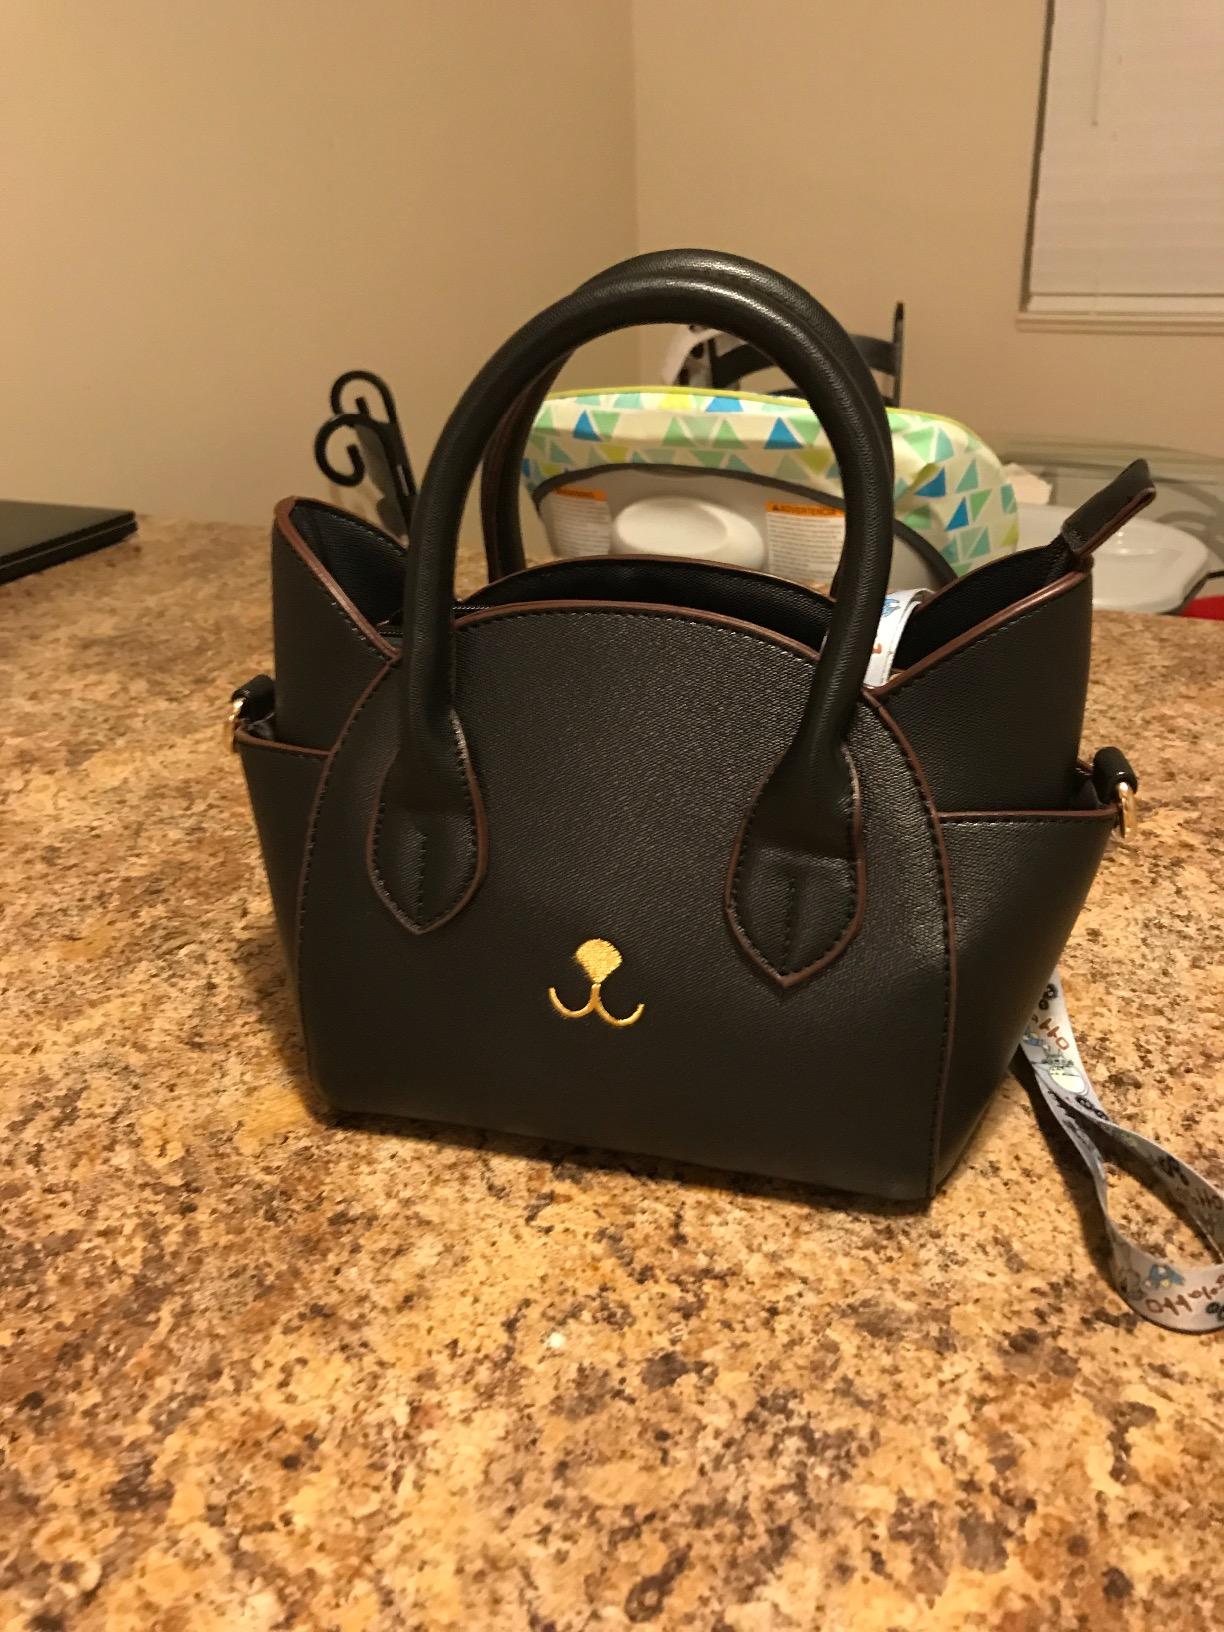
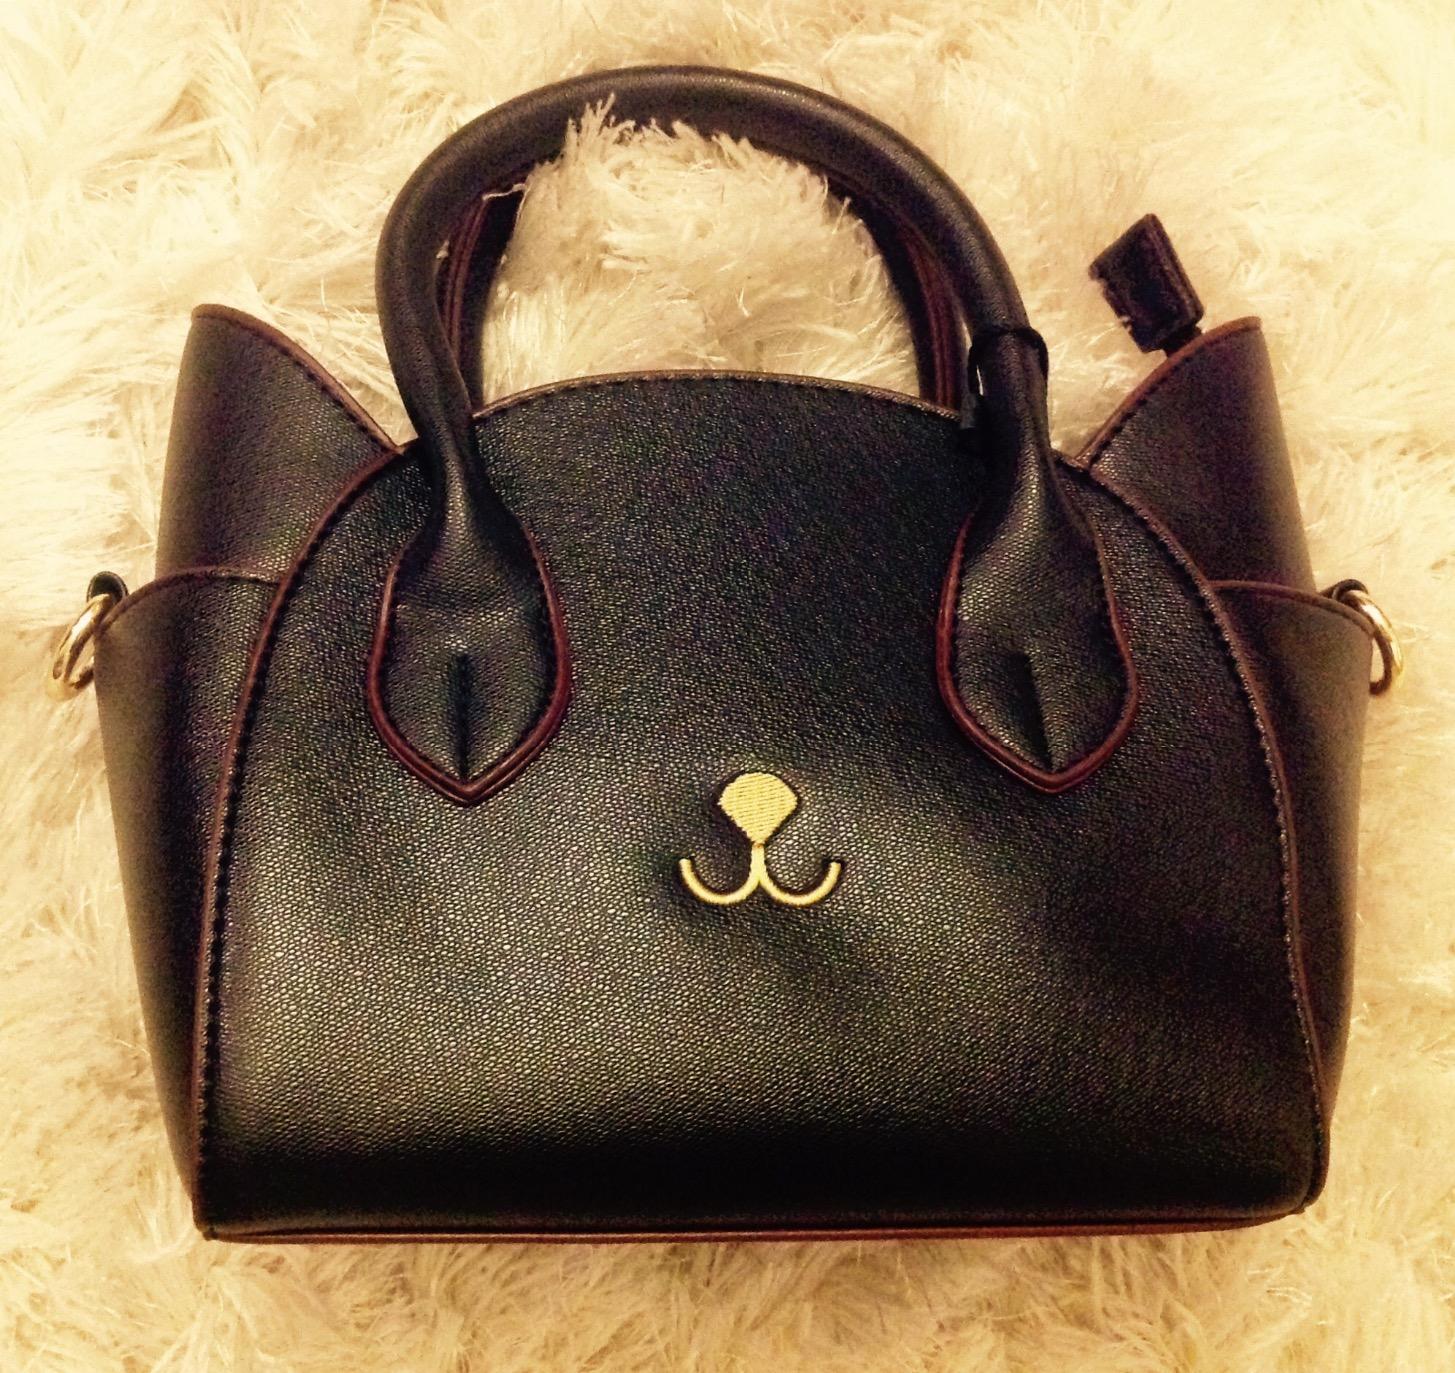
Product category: accessories_handbag
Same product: yes